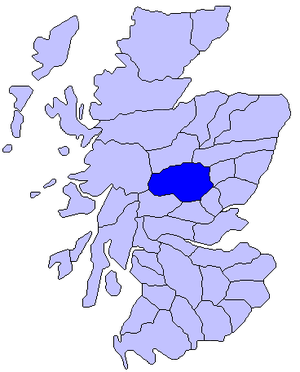
Carte de l'Écosse montrant la situation du comté d'Atholl
L'Atholl ou l'Athole est un vaste district historique des Highlands d'Écosse. Aujourd'hui il compose la partie nord du Perth and Kinross, bordant les bourgs de Marr, Badenoch, Breadalbane, Strathearn, Perth et Lochaber.